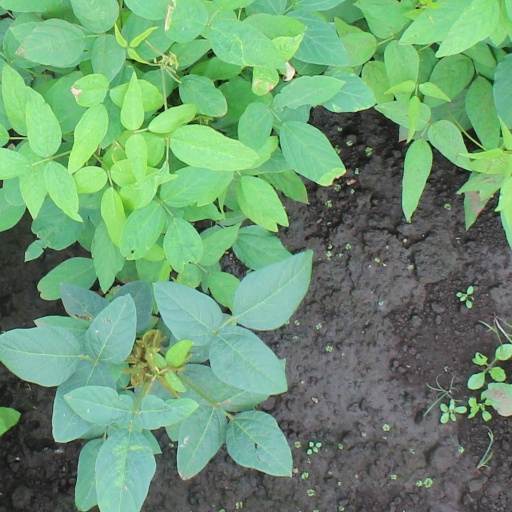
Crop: soybean